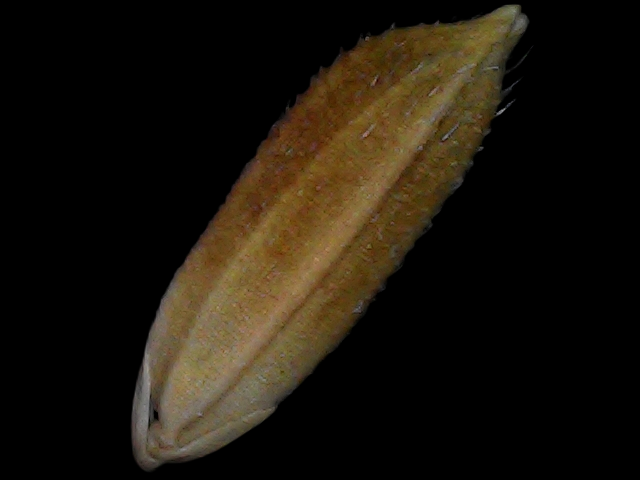
Rice variety: Bd56